Beauregard Castle, Chippis

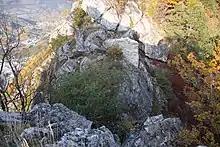
The natural fault seen from the castle

Beauregard Castle is located in the municipality of Chippis in the canton of Valais, Switzerland. It is located at the entrance to the Val d'Anniviers, on the right bank of the Navizence, on a rocky spur about above Chippis and at an elevation of . It is accessible from the south, from the village of Niouc. A natural fault, however, isolates it from the path which, in the Middle Ages, was completed by a wooden footbridge. Also known as """ (in English "the Impregnable"), the castle's location overlooks a panorama of the Rhône valley and part of the Val d'Anniviers.